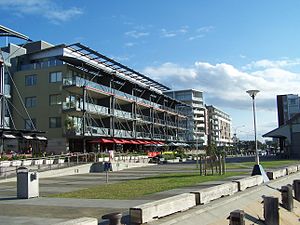
Newcastle (New South Wales) / Byens struktur og bygninger
Honeysuckle Lee Wharf - moderne byggeri
Newcastle er den næststørste by i den australske delstat New South Wales. Metropolområdet omfatter det meste af lokalregeringsområderne City of Newcastle og City of Lake Macquarie. Byen er centrum for Greater Newcastle området, som omfatter lokalregeringsområderne City of Newcastle, City of Lake Macquarie, City of Cessnock, City of Maitland og Port Stephens Council.